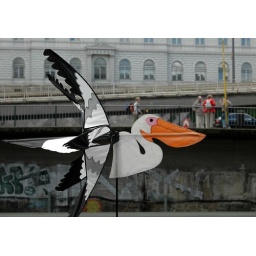
Pelican in front of the old railway head office building